Districts of Turkey

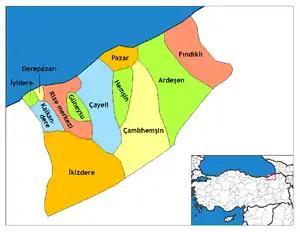
Districts of Rize

The following population data is based on the 2024 census. The list is sorted from highest to lowest population. According to the results of the Local Elections of March 31, 2024, Mayors are listed with their parties.